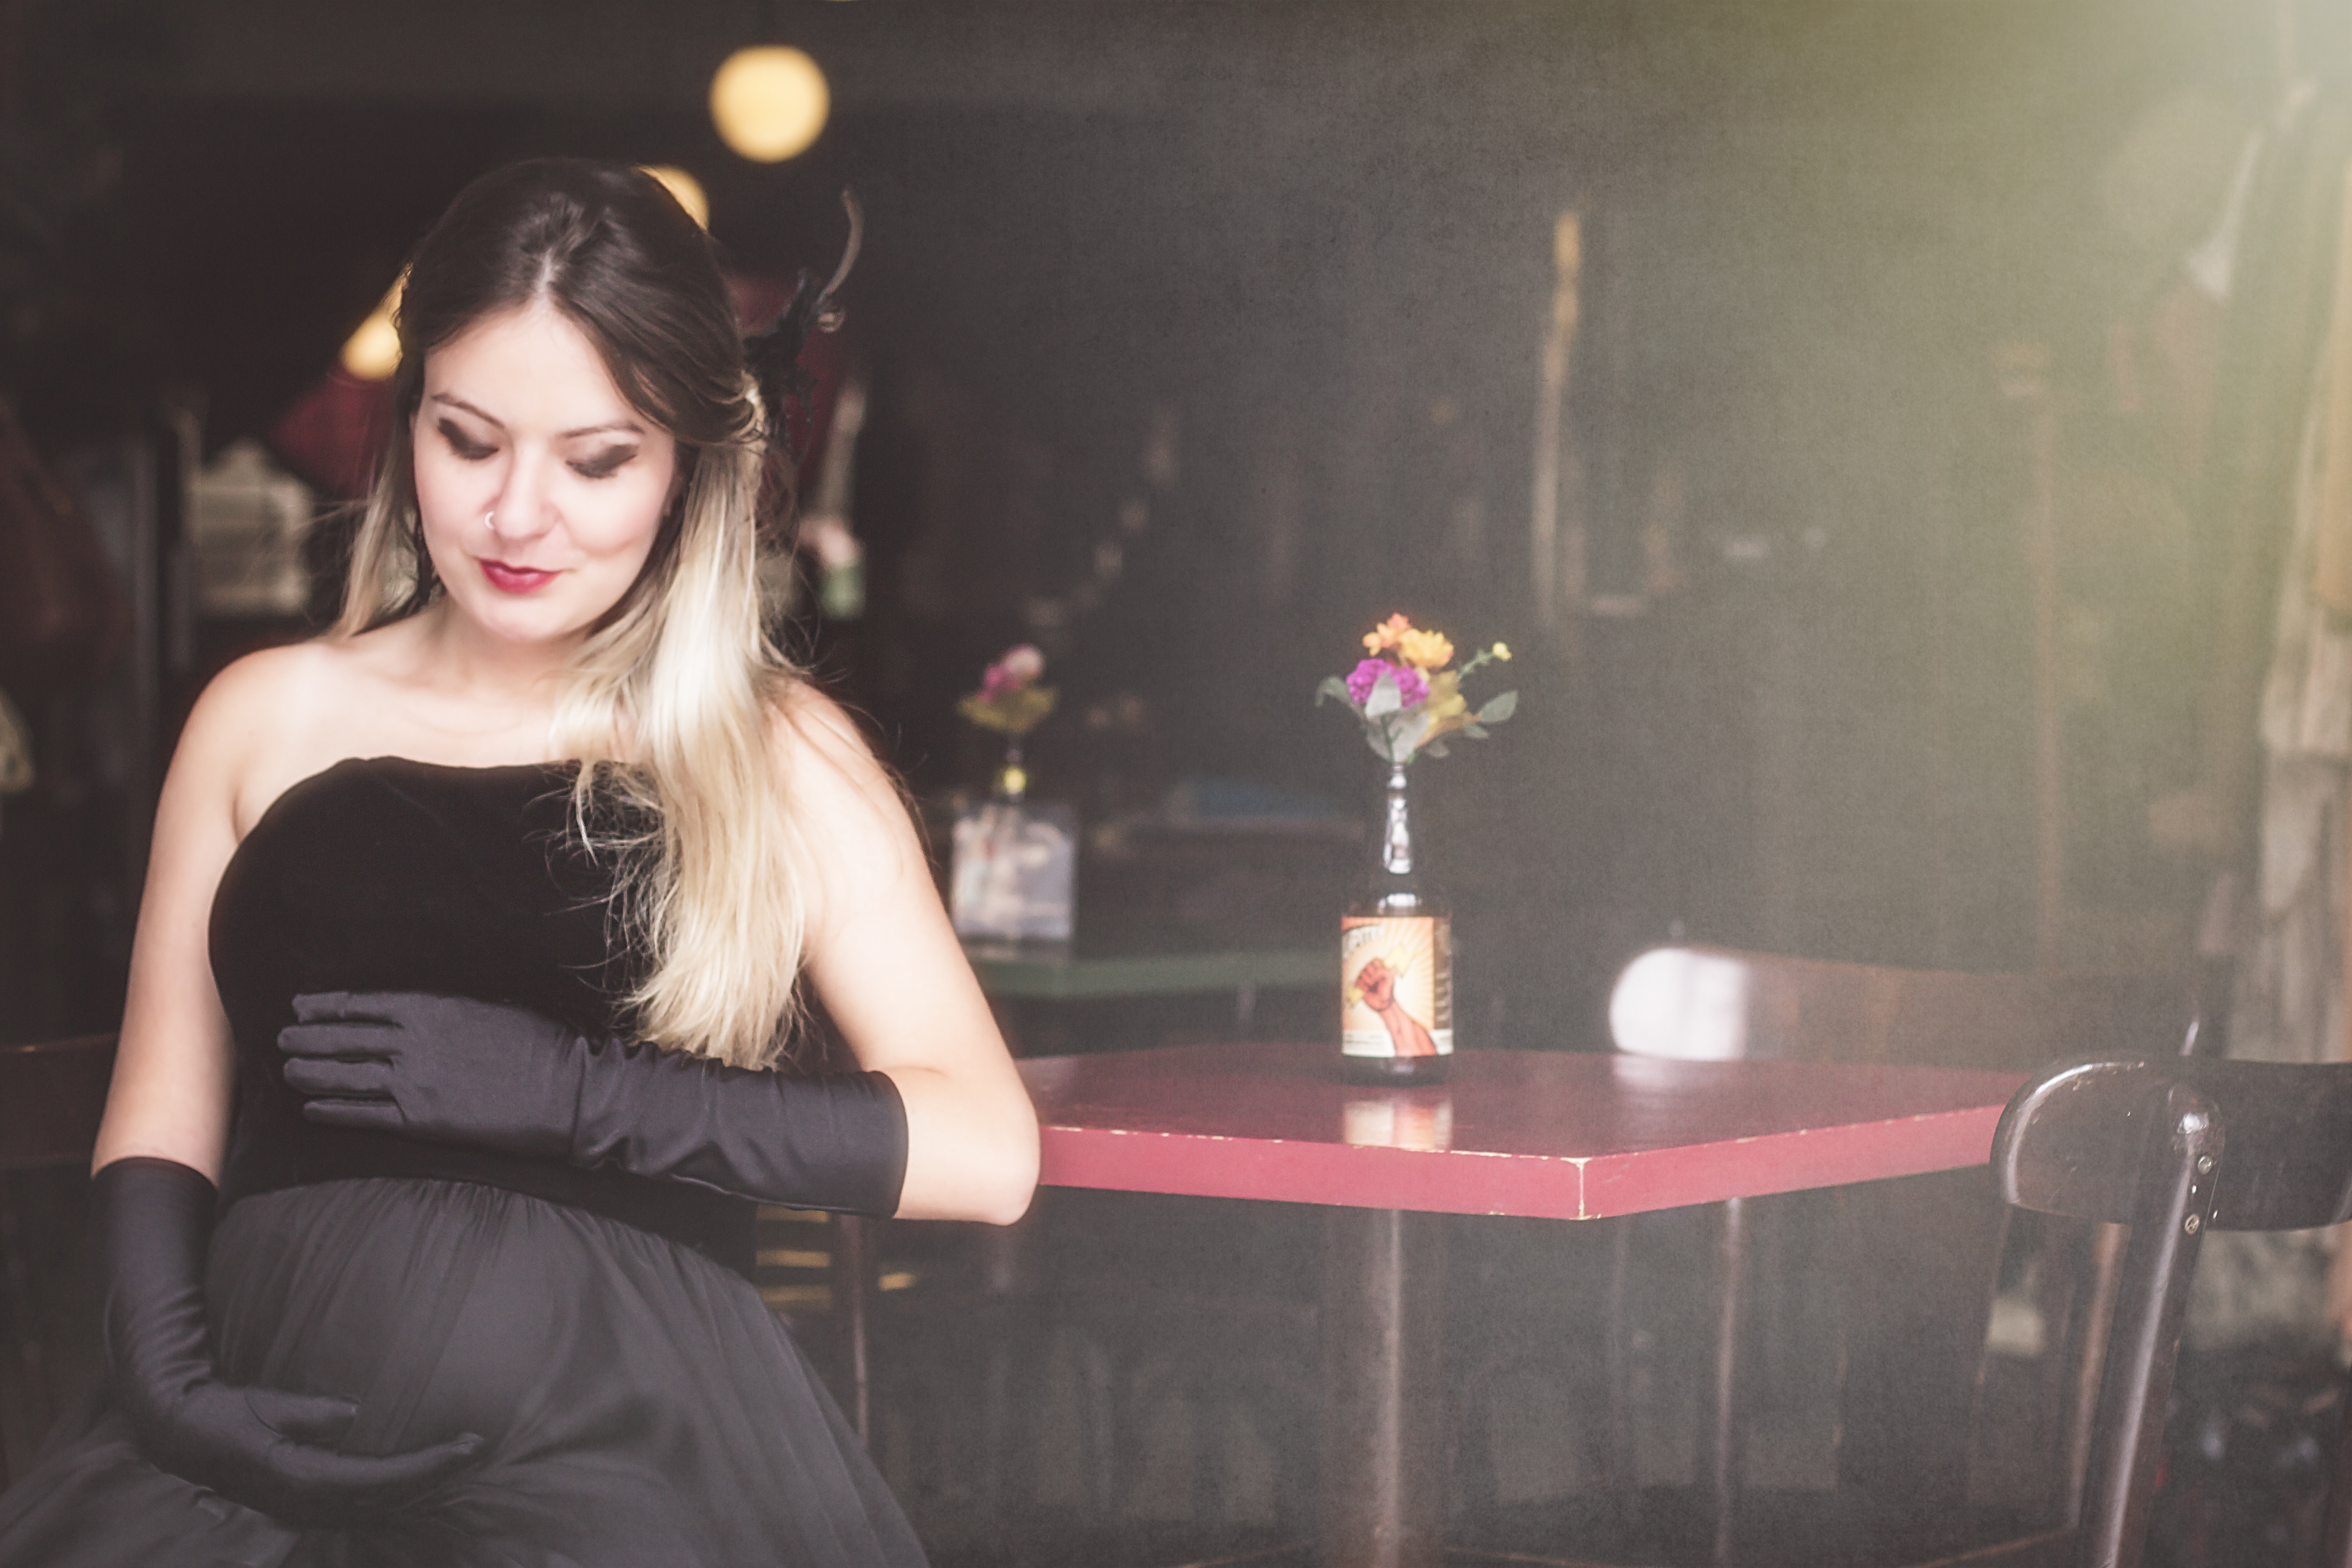
woman, vintage, retro, time, female, waiting, fashion, lady, baby, mom, pregnancy, family, stage, mother, happiness, singing, photograph, pregnant, belly, beauty, joy, months, essay, photo shoot, breastfeeding, pregnant woman, new life, expecting a baby, vintage pregnant, big belly, book pregnant, pregnant book, pictures pregnant, pregnant photos